Foreign policy of the George W. Bush administration

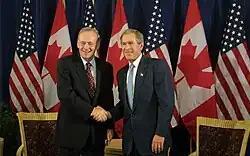
President Bush and Canadian Prime Minister Jean Chrétien, September 2002

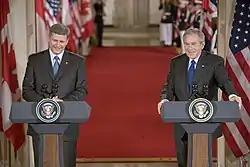
President Bush and Canadian Prime Minister Stephen Harper, July 2006

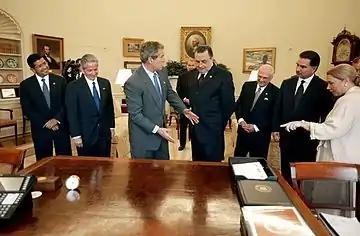
President Bush and Central American leaders, April 2003

Canada's elite JTF2 unit joined American special forces in the U.S.-led coalition War in Afghanistan shortly after the al-Qaida attacks on September 11, 2001. Canadian forces joined the multinational coalition in Operation Anaconda in January 2002. On April 18, 2002, an American pilot bombed Canadian forces involved in a training exercise, killing four and wounding eight Canadians. A joint American-Canadian inquiry determined the cause of the incident to be pilot error, in which the pilot interpreted ground fire as an attack; the pilot ignored orders that he felt were "second-guessing" his field tactical decision. Canadian forces assumed a six-month command rotation of the International Security Assistance Force in 2003; in 2005, Canadians assumed operational command of the multi-national Brigade in Kandahar, with 2,300 troops, and supervises the Provincial Reconstruction Team in Kandahar, where al-Qaida forces are most active.